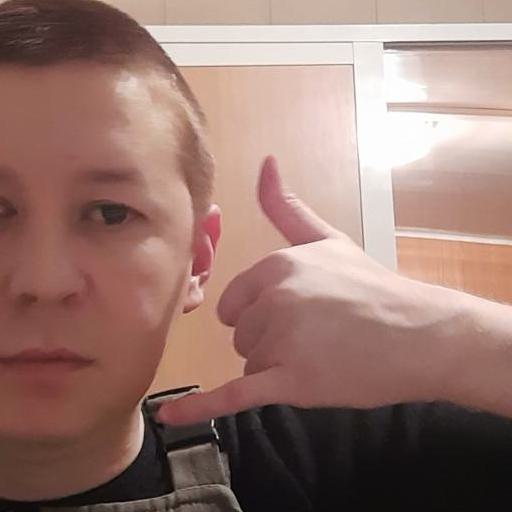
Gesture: call